USS Bennington (CV-20)

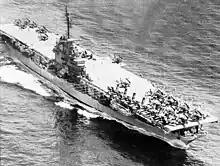

The aircraft carrier continued to give support to the Okinawa operation, to provide combat air patrol to intercept enemy air raids, and to attack the airfields that were the points of origin for those raids. On 28 April, "Bennington" and the rest of TG 58.1 left the vicinity of Okinawa for rest and relaxation at Ulithi. She remained at the fleet anchorage from 30 April to 9 May. On the latter day, she stood out of Ulithi and, after exercises in the area, headed back to Okinawa on the 10th. The aircraft carrier resumed support duty for the Okinawa campaign on 12 May. Again, she divided her time between direct support for the troops fighting on the island and sweeps against the Kyushu airfields. Early in June, "Bennington" suffered a damaged flight deck when TF 38 (on 27 May the fleet, task forces, and task groups changed designation) steamed through Typhoon Connie. On 9 June, she set a course for Leyte Gulf and repairs. The ship arrived at her destination on the 11th and underwent repairs until the 27th. She cleared the base at San Pedro Bay (Philippines) on 1 July in company with the rest of TF 38.